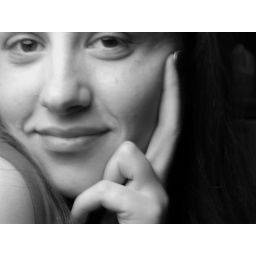
mara in maine under a bare bulb in with an ocean view.